Neobalanocarpus

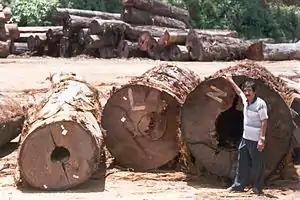
Chengal in a sawmill in Terengganu state, 2003

The timber is classified as naturally durable and is normally very resistant to termite attack and fungal infestation. Under graveyard test conditions, untreated specimens of size 50 mm × 50 mm × 600 mm lasted 9 years. Treated specimen of the same size and test conditions lasted about 19 years. Untreated railway sleepers of size 238 mm × 125 mm × 1,950 mm laid under severe environmental conditions gave an average service life of 19 years. Termites do not attack the sound timber.